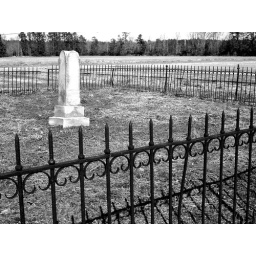
Wrought iron fence surrounds this single marker in a field on Church Road, near Tasley, Virginia.